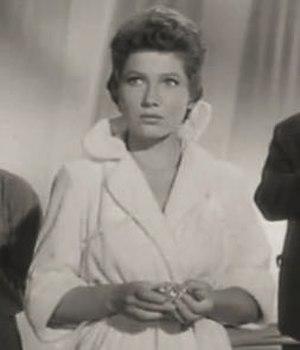
Valerie French est une actrice anglaise, née Valerie Harrison le 11 mars 1928 à Londres, morte le 3 novembre 1990 à New York.